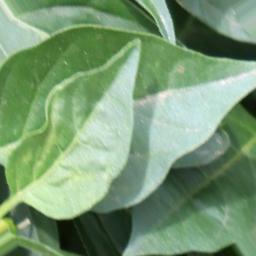
Label: healthy